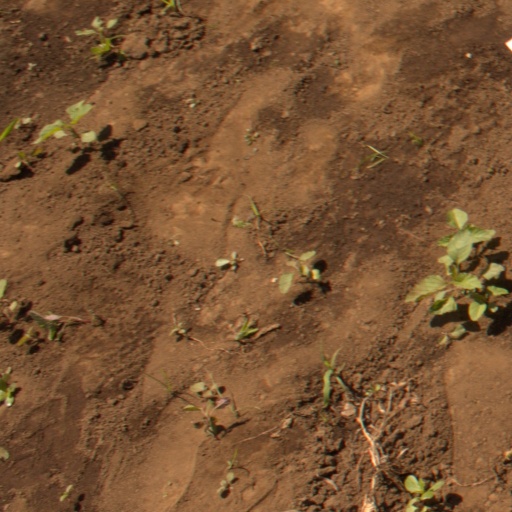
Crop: soybean